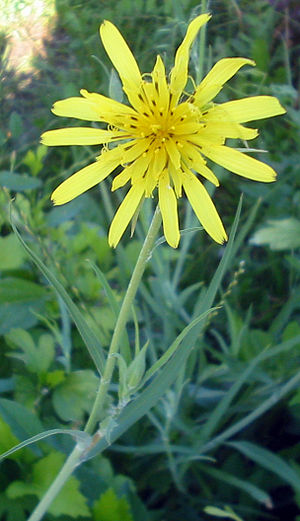
Enggedeskæg / Galleri
Blomst.
Enggedeskæg, også skrevet Eng-Gedeskæg, er en to- til flerårig, urteagtig plante med en stiv, opret vækst. Alle plantedele indeholder hvid mælkesaft. Kurveblomsten består af gule, tungeformede kroner. Planten er let genkendelig på den meget iøjnefaldende frøstand.